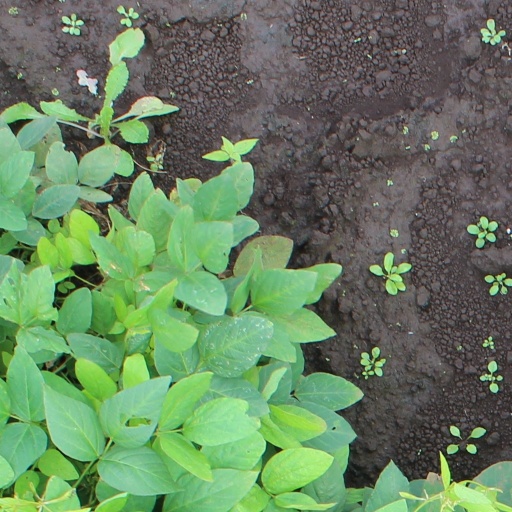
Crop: soybean